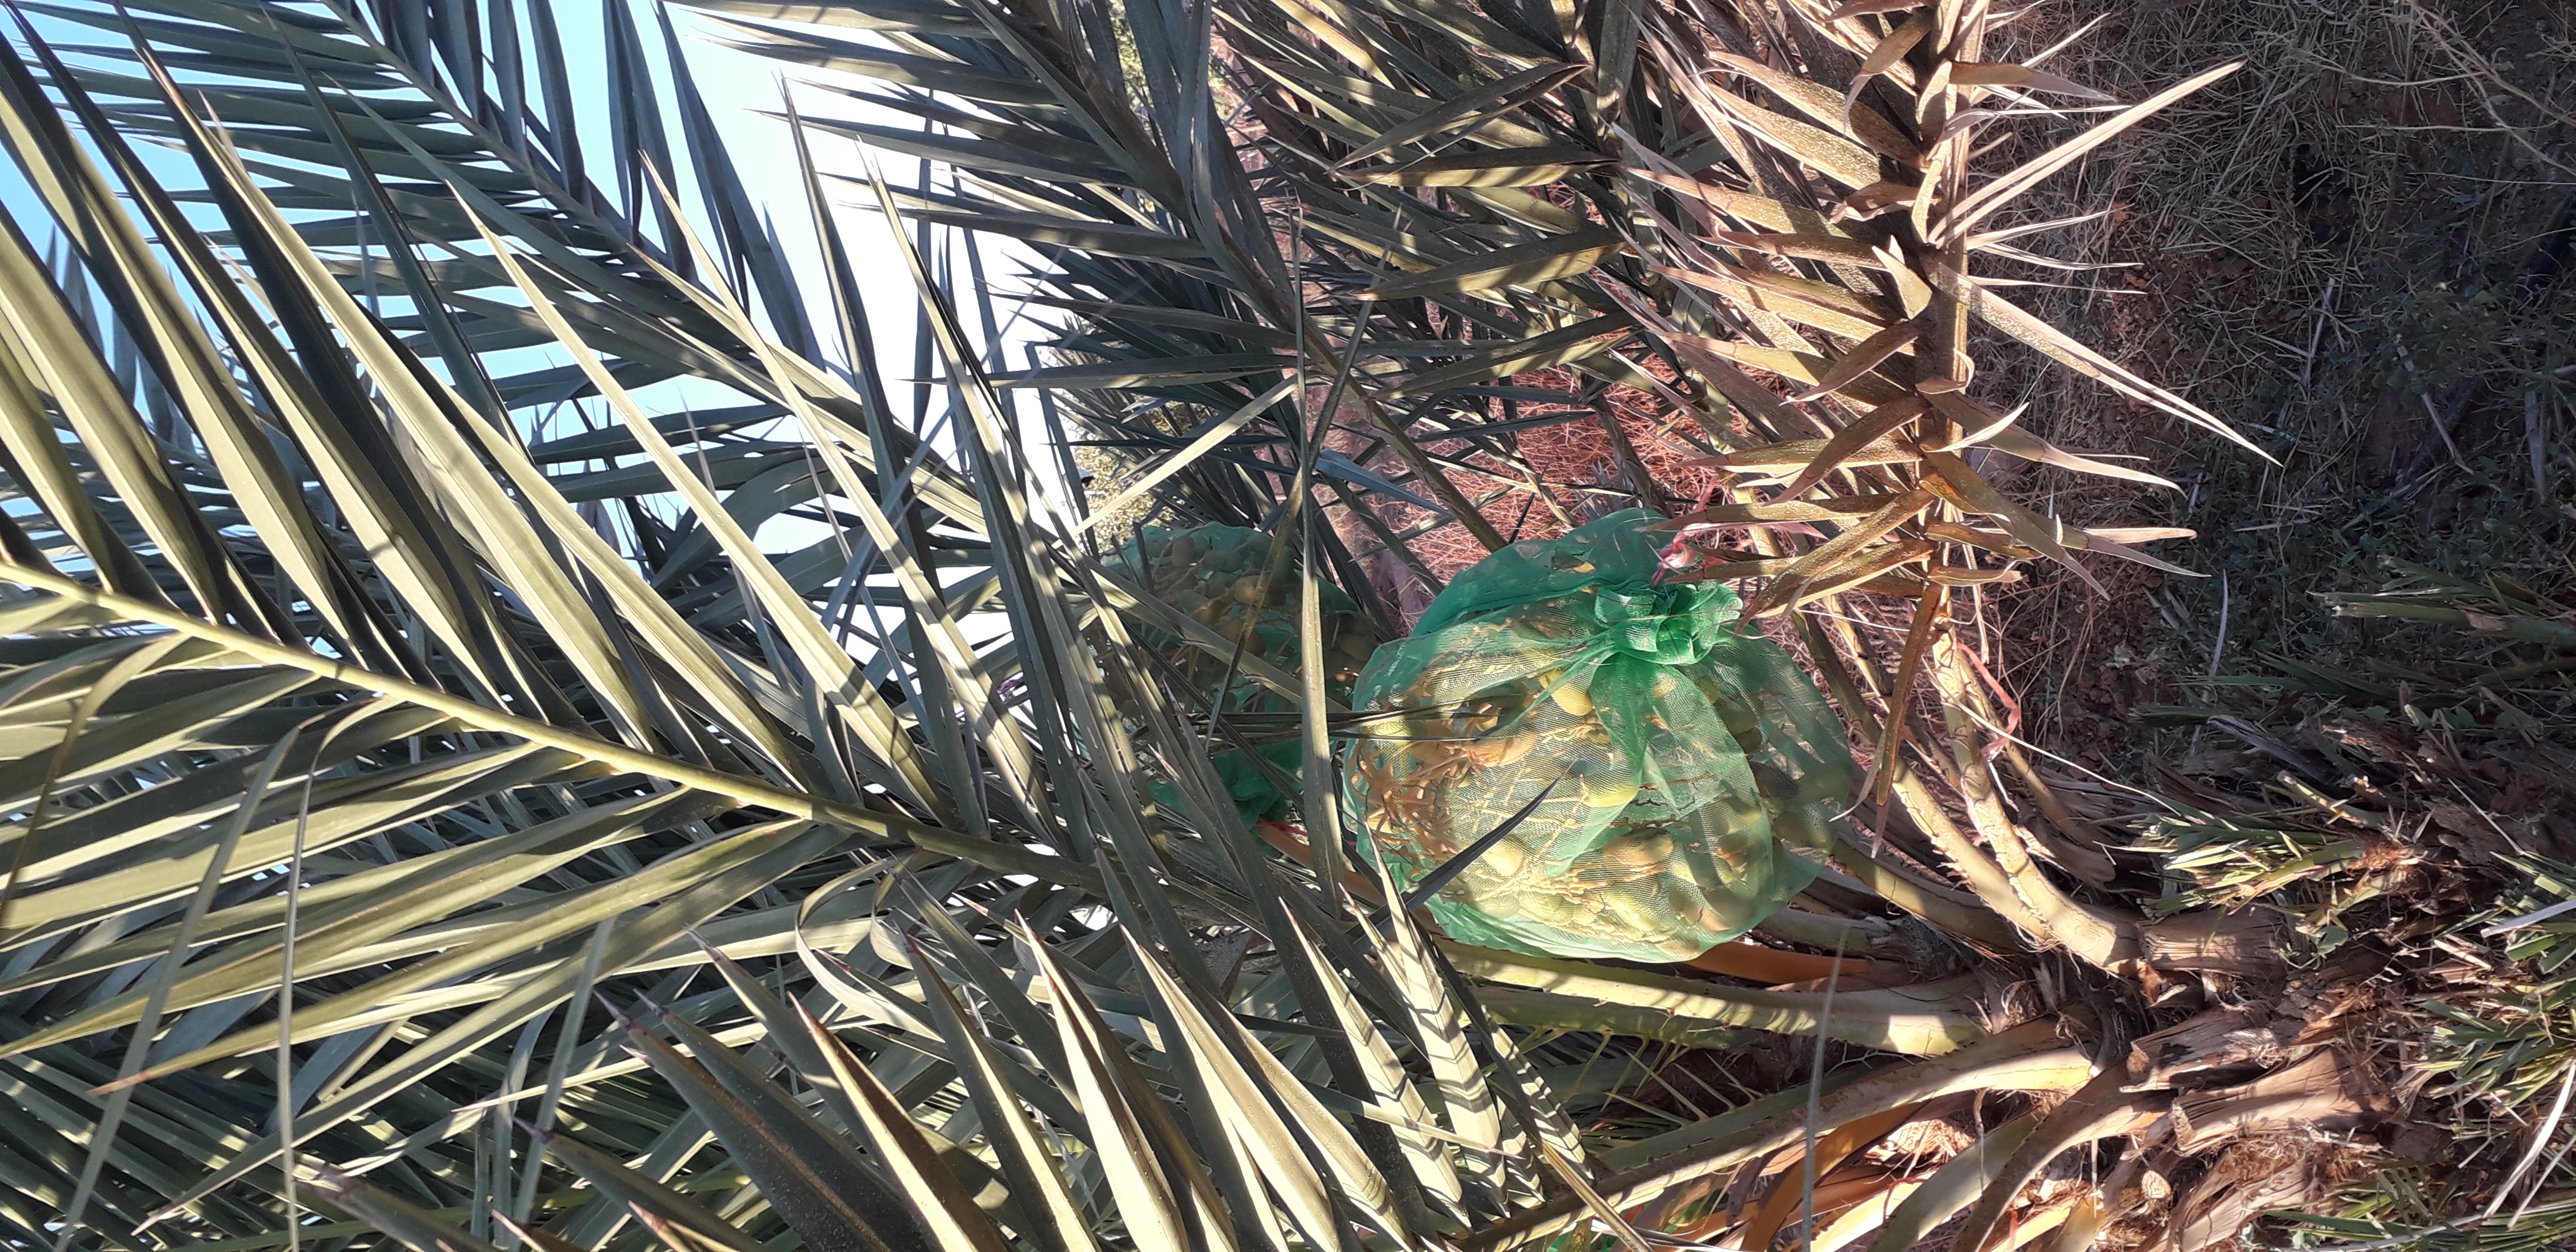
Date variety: Boumajhoul